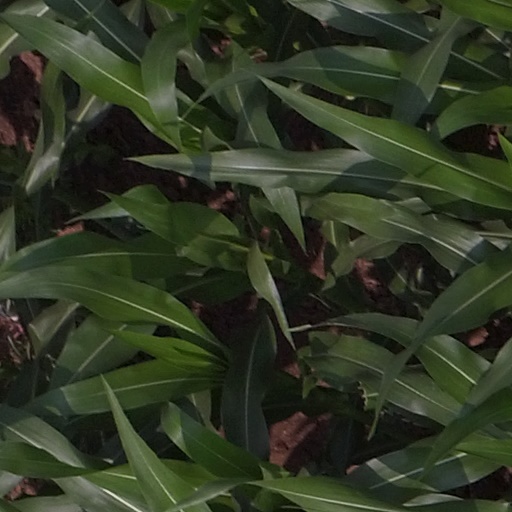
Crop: maize; corn